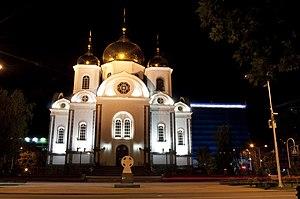
La cathédrale militaire du prince Saint-Alexandre-Nevski est la principale église orthodoxe de la ville de Krasnodar, détruite en 1932 et reconstruite en 2003-2006.